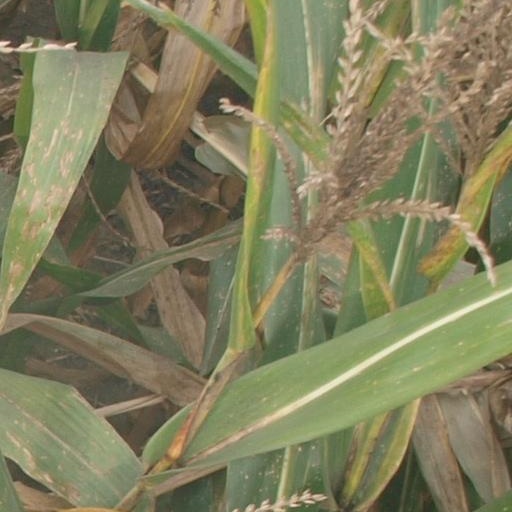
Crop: maize; corn